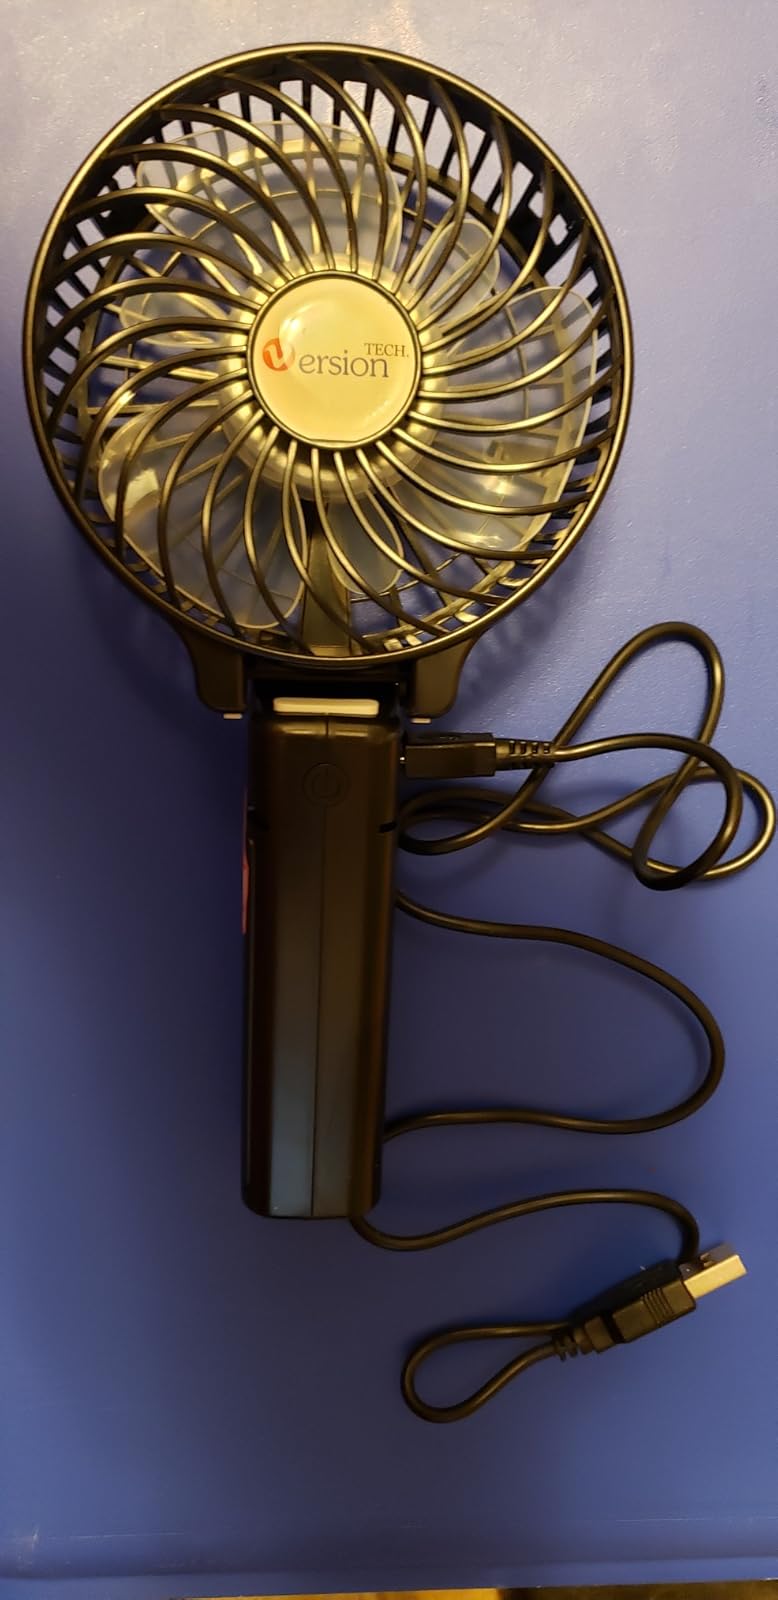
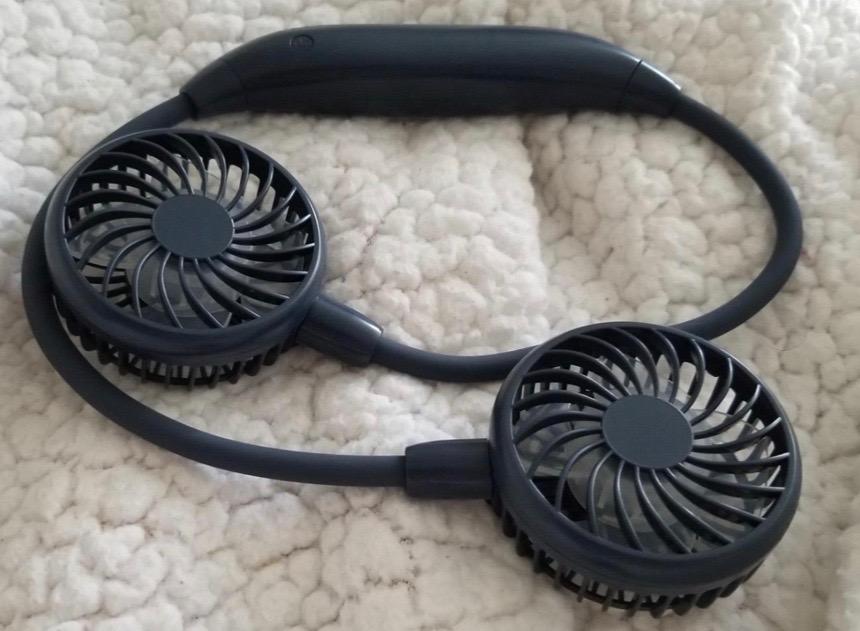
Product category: fan
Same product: no